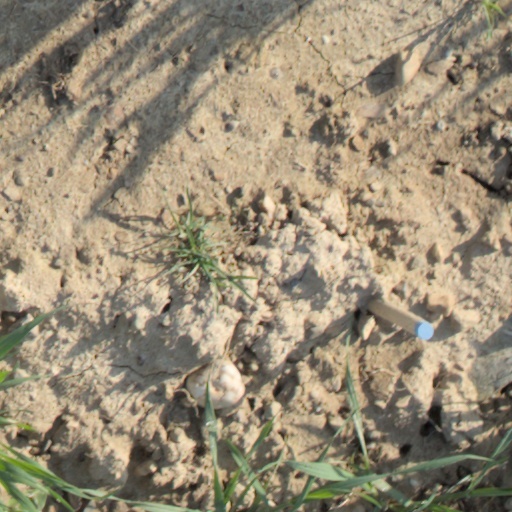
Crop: wheat